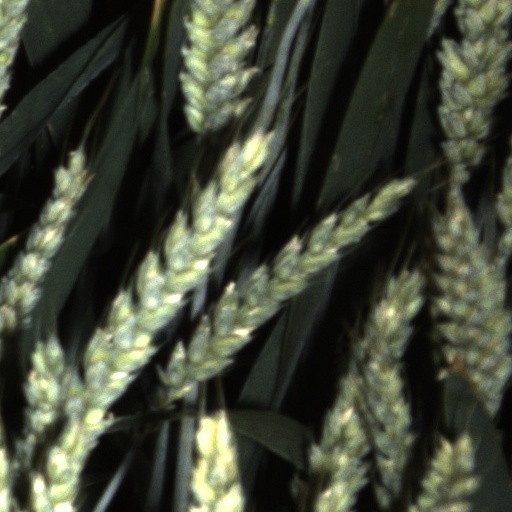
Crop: wheat